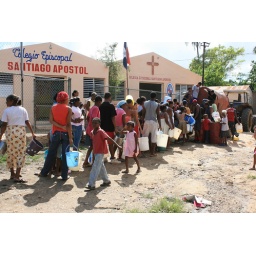
This community hadn't received water from the truck for 2 weeks, so fights broke at in the water line.